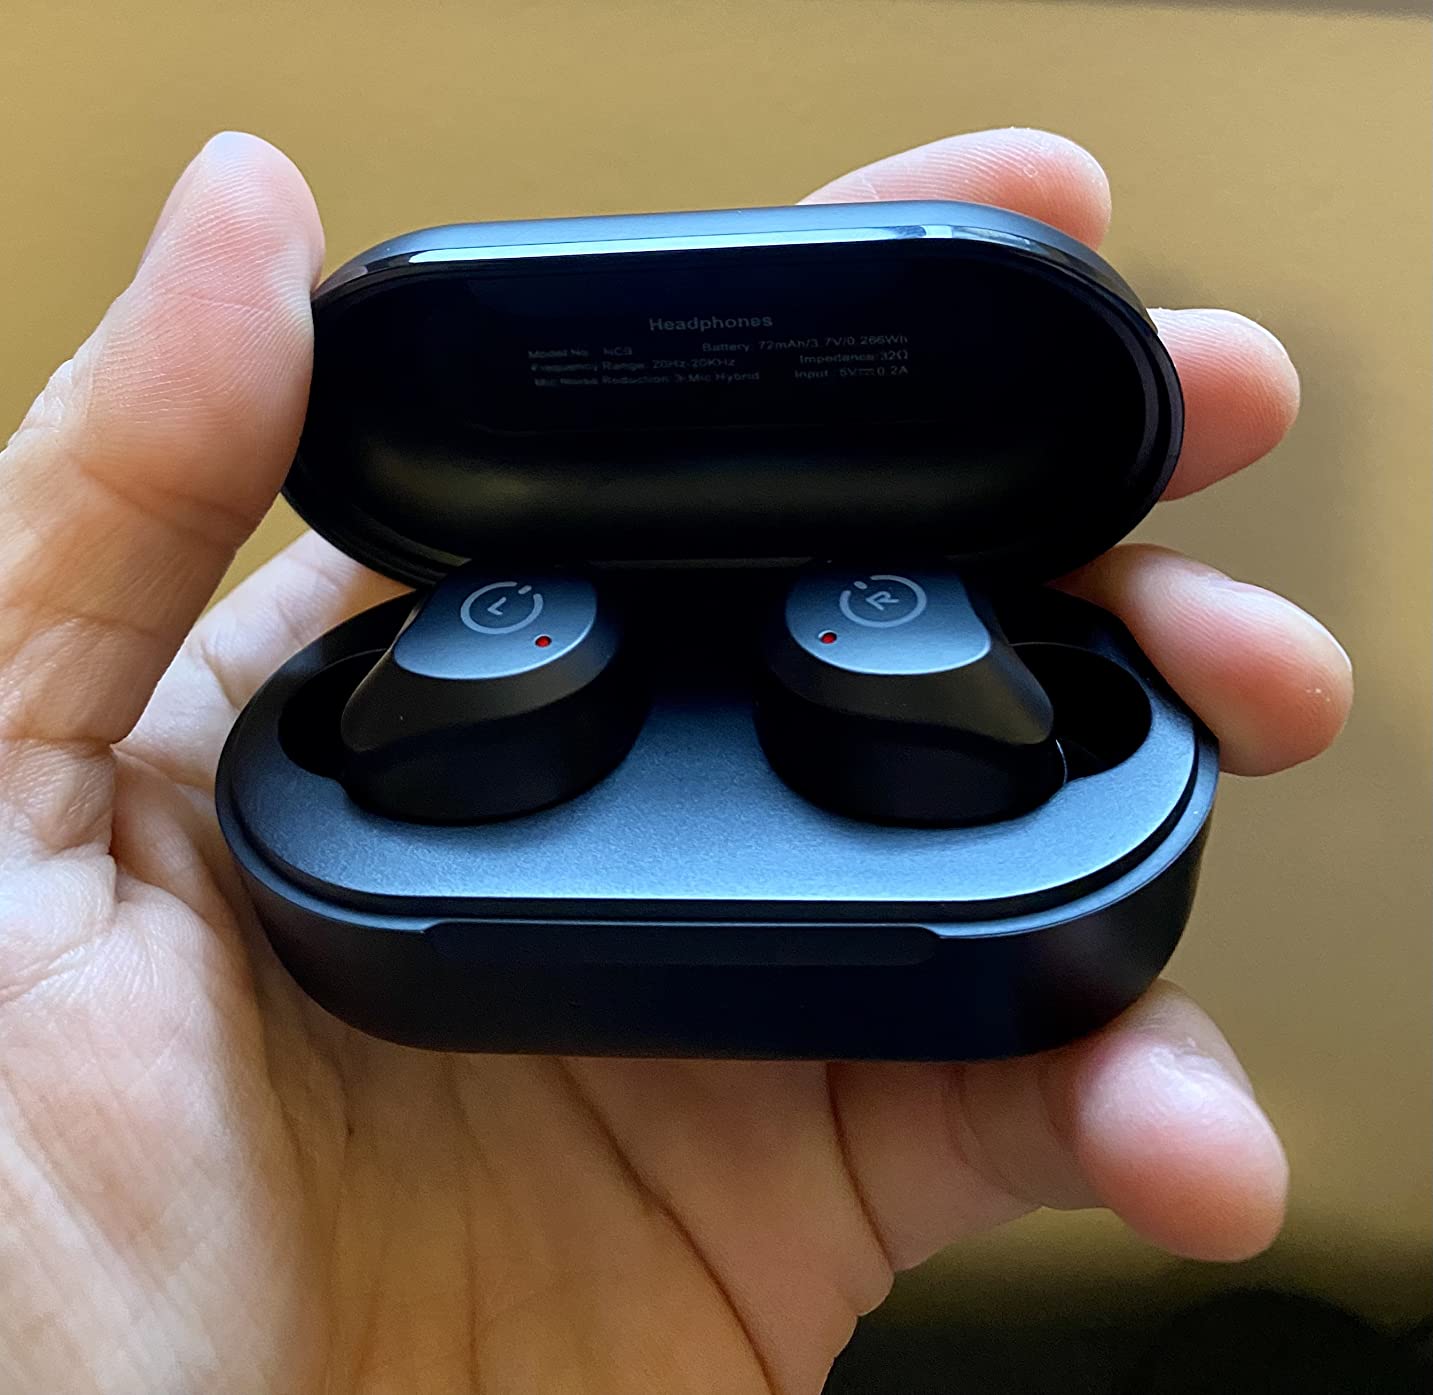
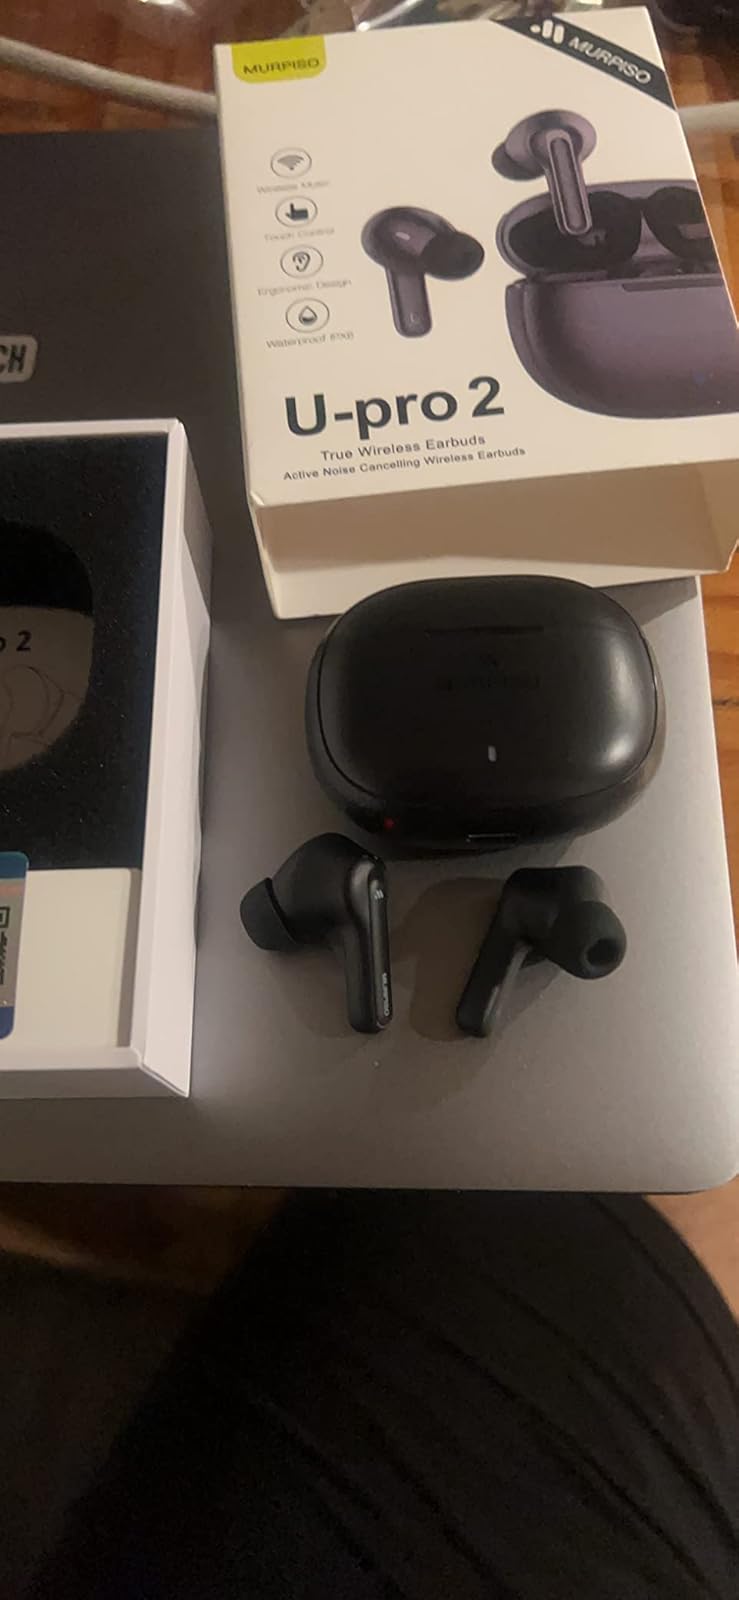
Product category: earbuds
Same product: no